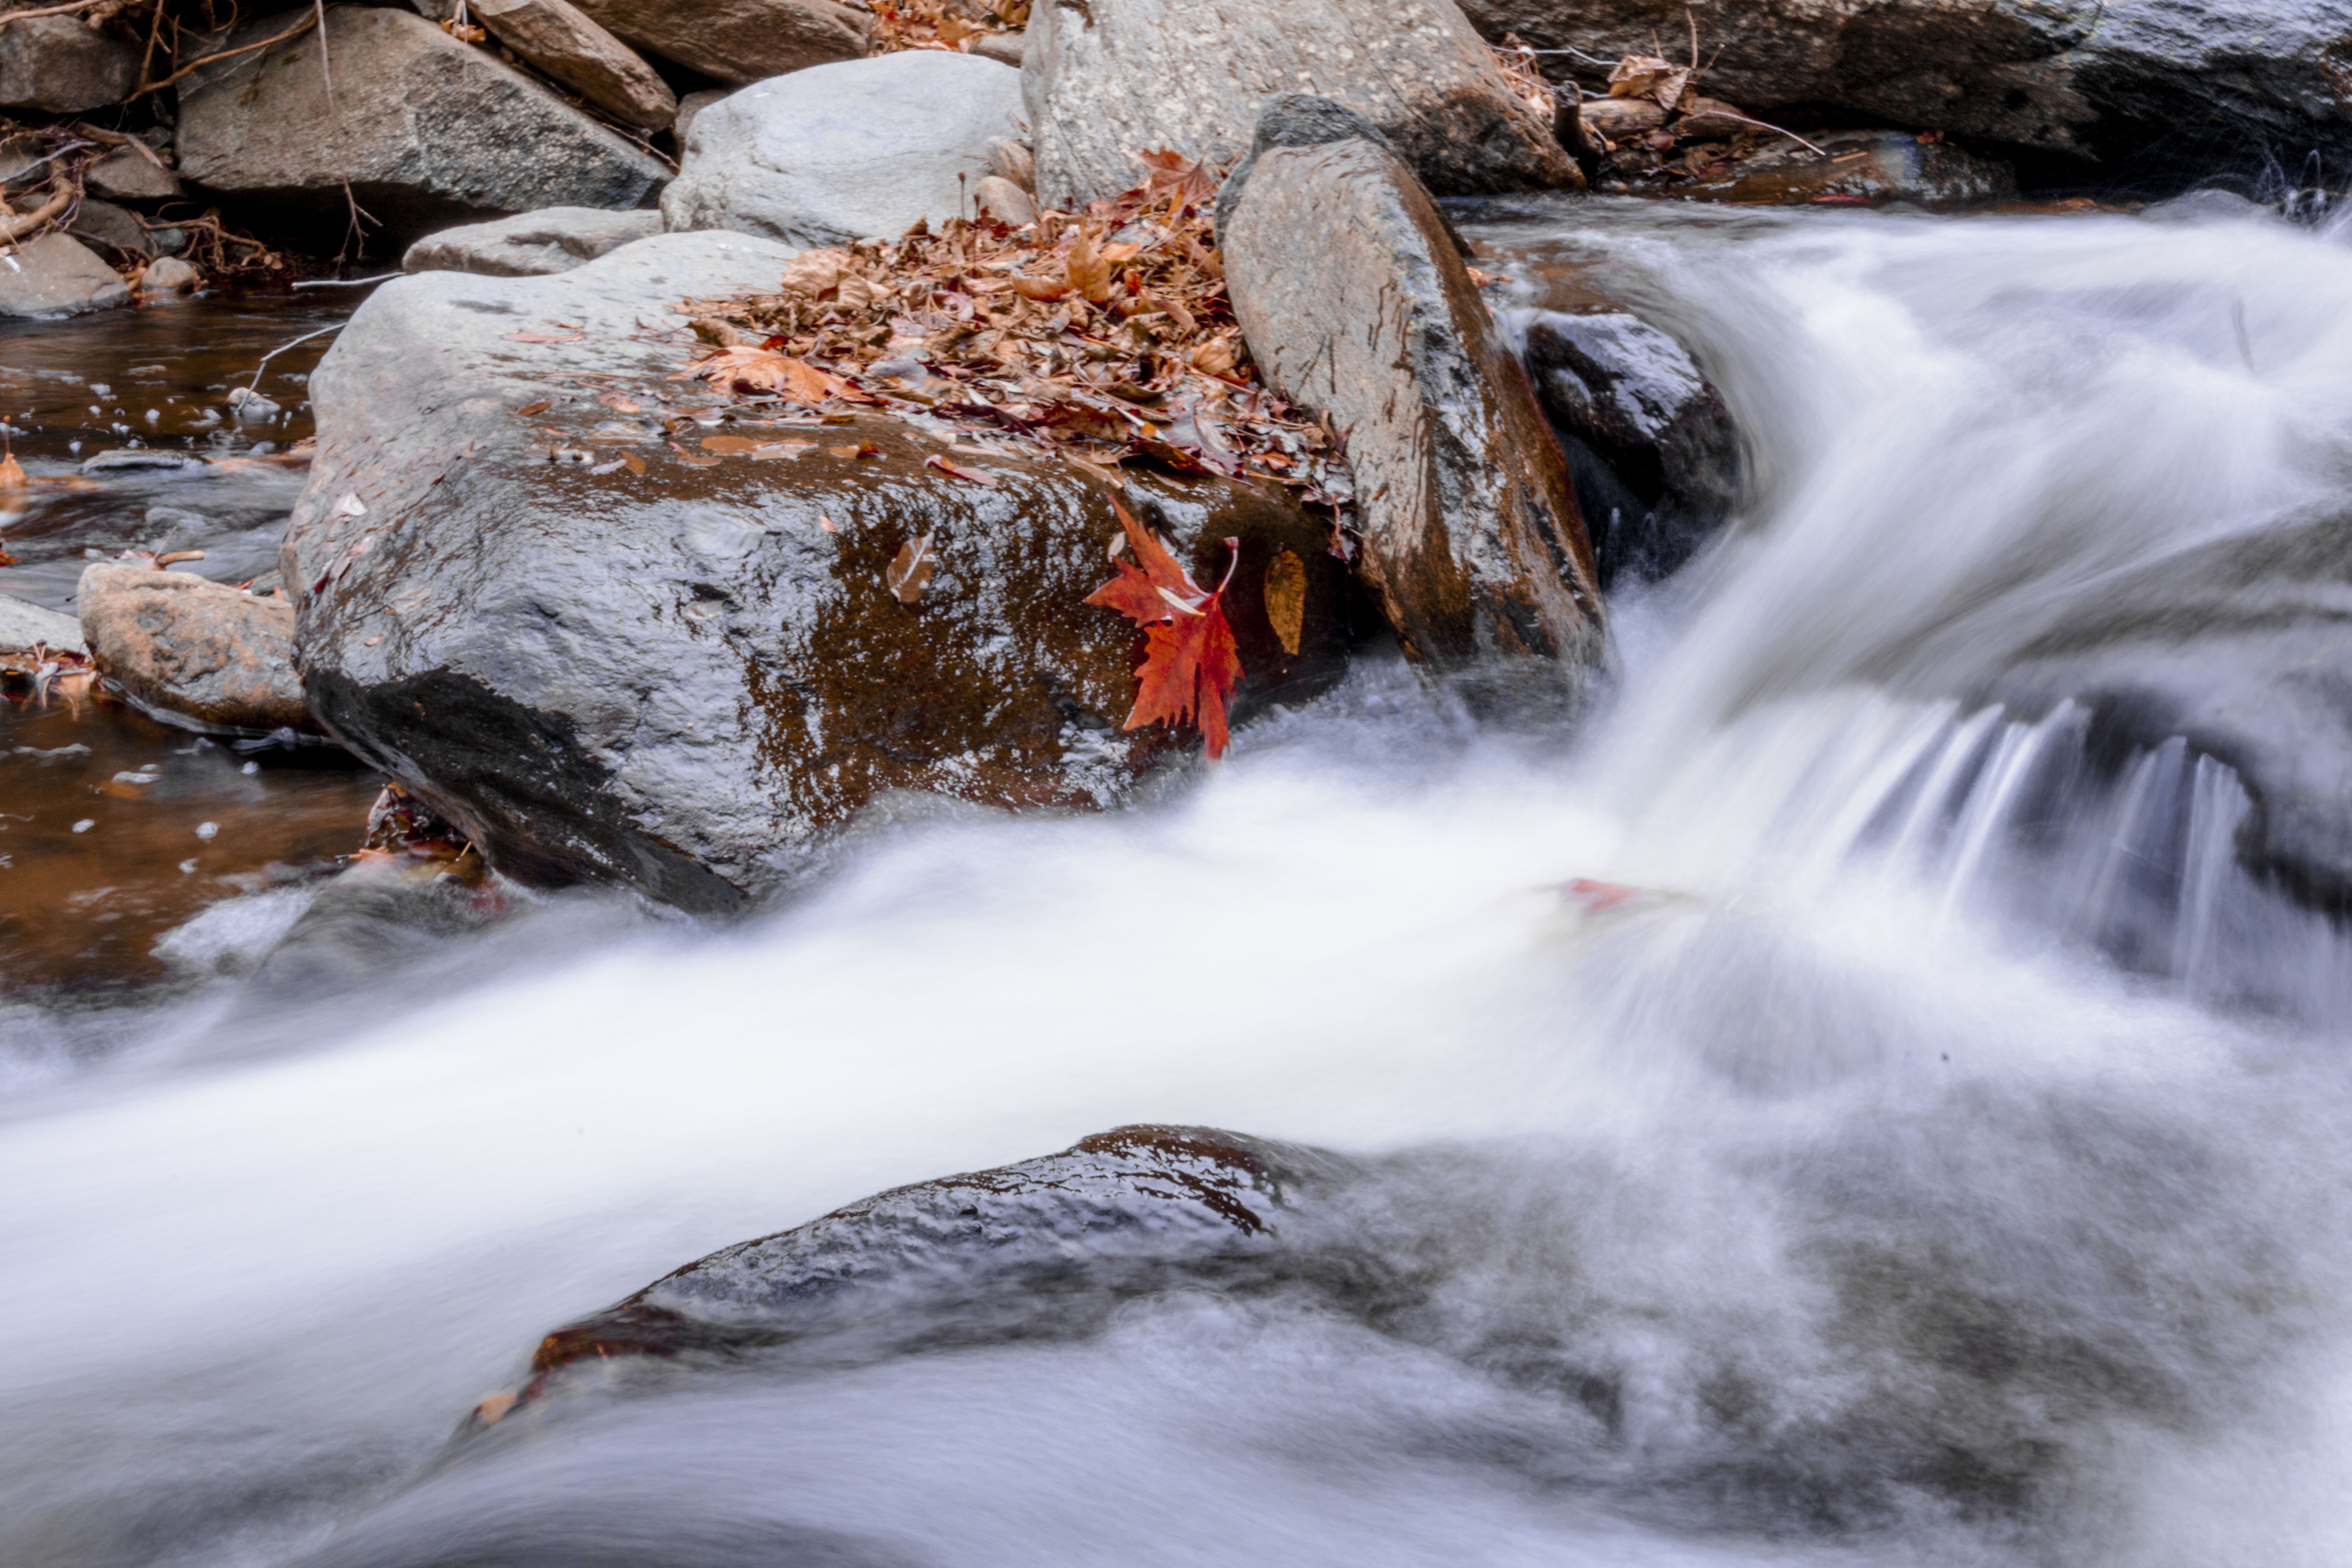
landscape, tree, water, nature, rock, waterfall, creek, winter, leaf, river, stream, orange, reflection, autumn, rapid, season, body of water, stones, seasonal, october, water feature, watercourse, water resources